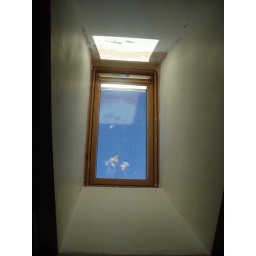
window in d bathroom